Luberon

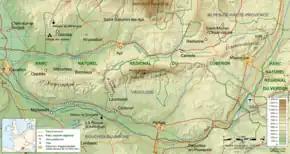
Map of the Luberon and its surroundings

The Luberon ( or ; Provençal: "Leberon" or "Leberoun" ) is a massif in central Provence in Southern France, part of the French Prealps. It has a maximum elevation of and an area of about . It is composed of three mountain ranges (from west to east): Lesser Luberon ("Petit Luberon"), Greater Luberon ("Grand Luberon") and Eastern Luberon ("Luberon oriental"). The valleys north and south of them contain a number of towns and villages as well as agricultural land; the northern part is marked by the Calavon, while the southern part is characterised by the Durance.